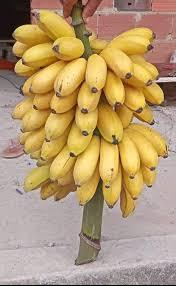
Ndizi za aina ya kisukari, zimesimamishwa zikiwa kwenye mkunga wake. Ndizi hizi zimeiva na kuwa za rangi ya manjano. Nyuma kidogo ni ukuta unaoonekana na tundu kidogo.